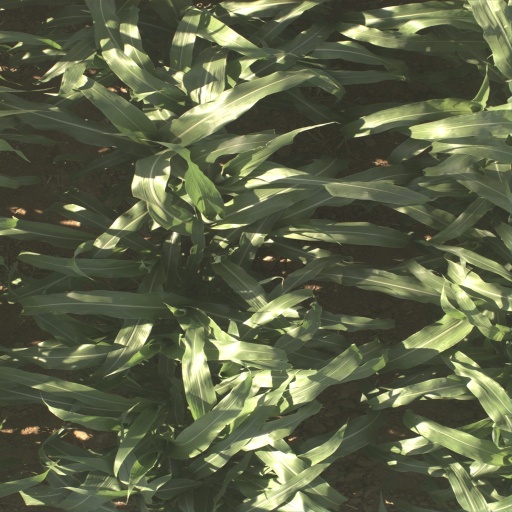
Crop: sorghum